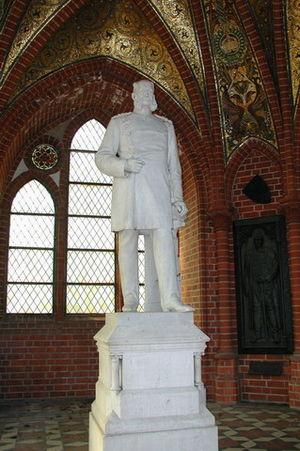
Karl Ludwig Manzel, né le 3 juin 1858 à Kagendorf, près d'Anklam et mort le 20 juin 1936 à Berlin, est un sculpteur allemand.